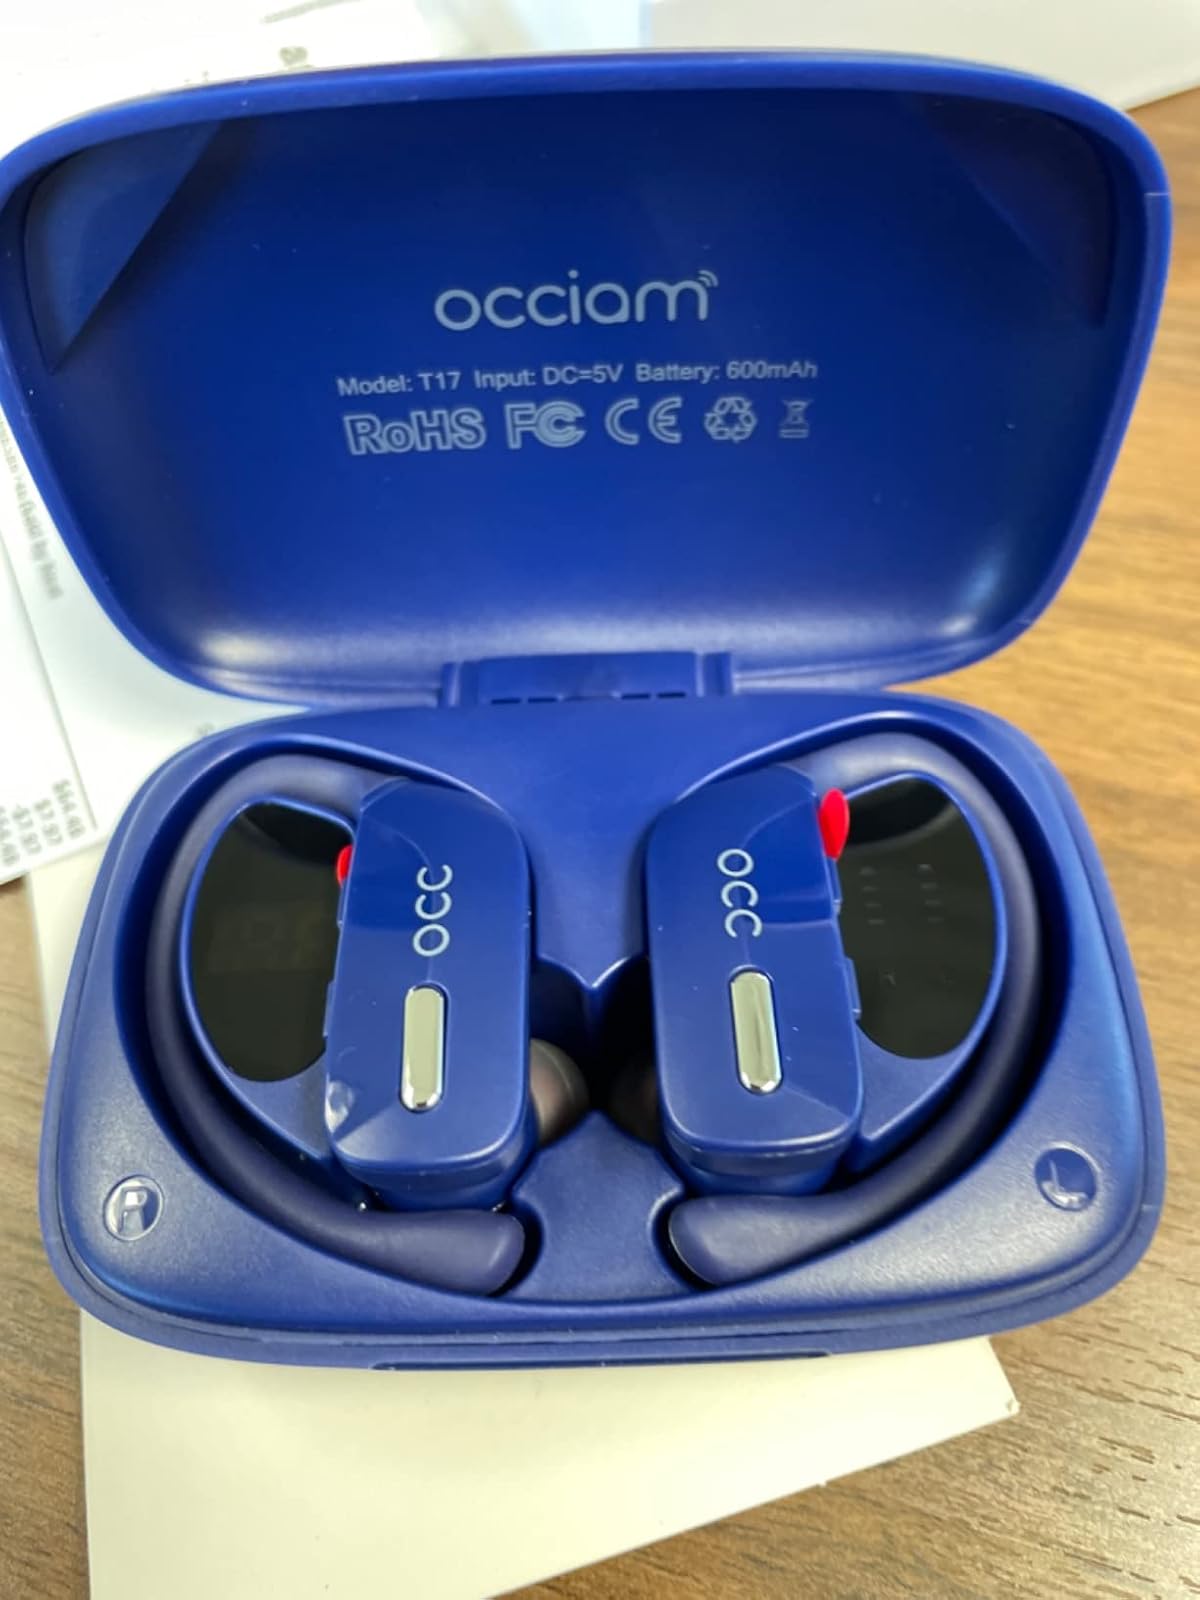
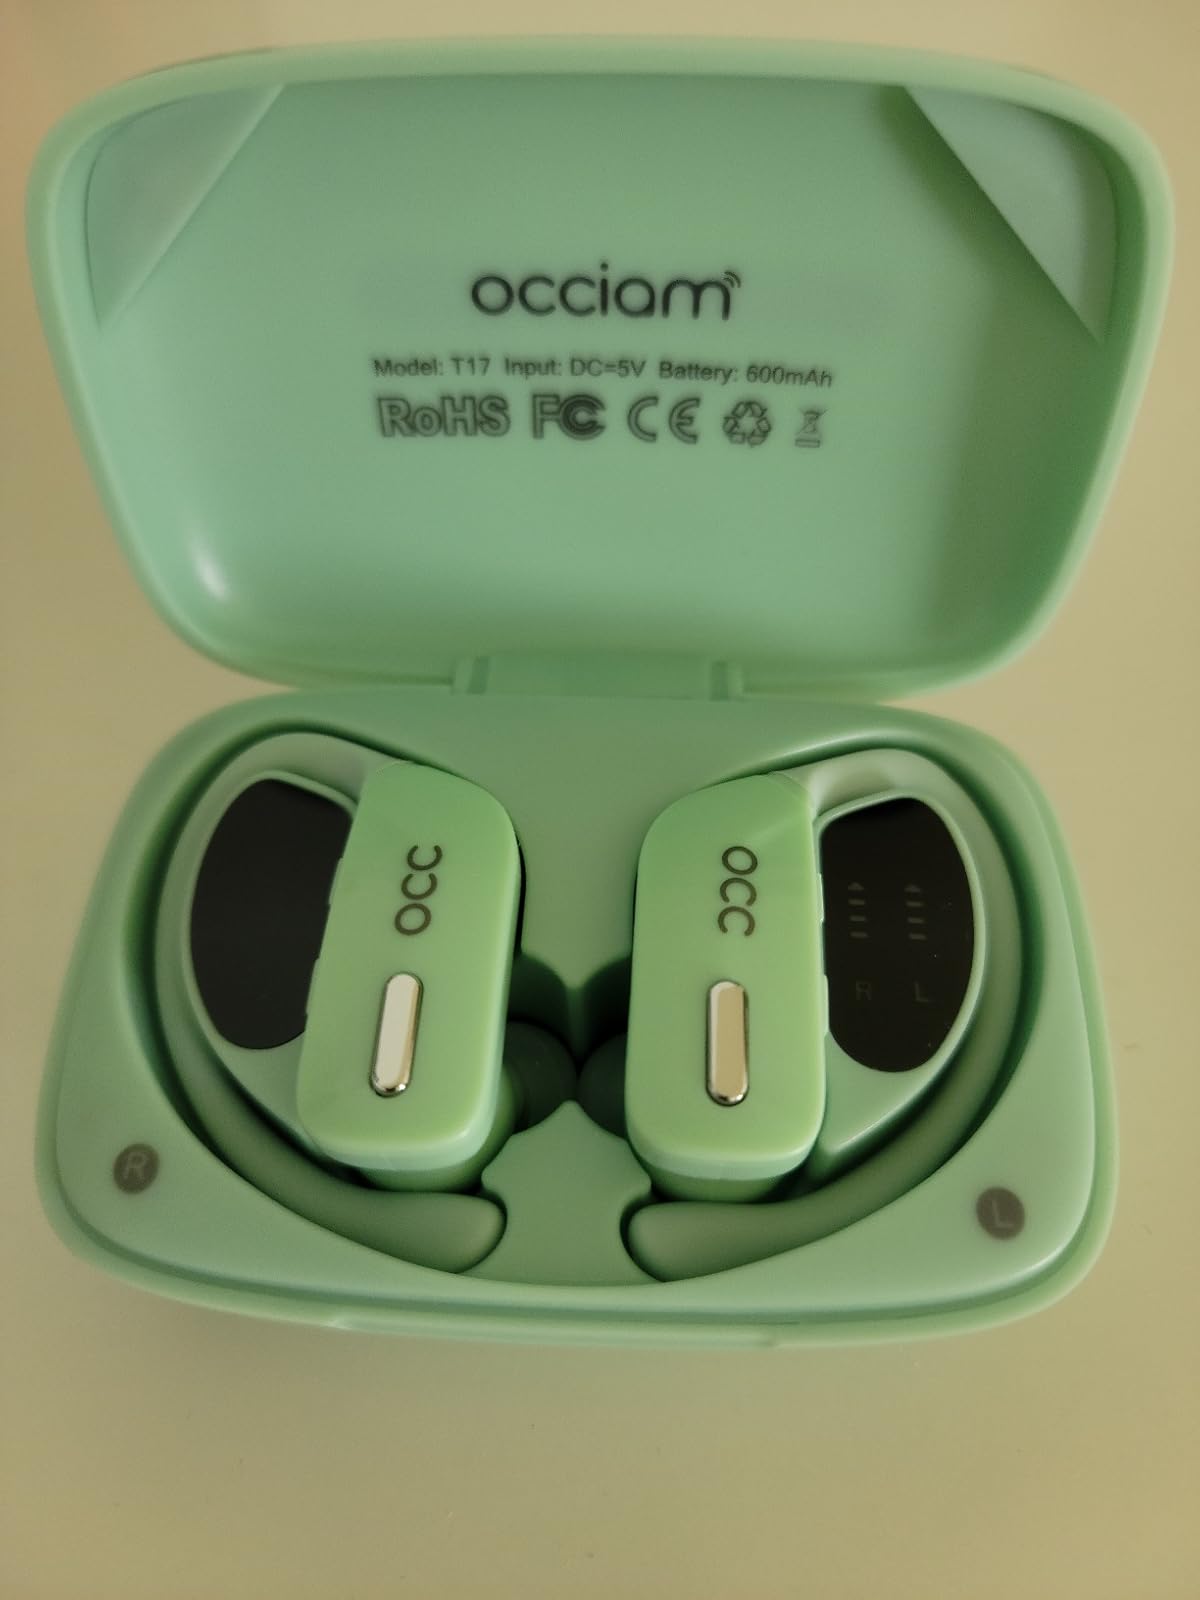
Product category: earbuds
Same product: no